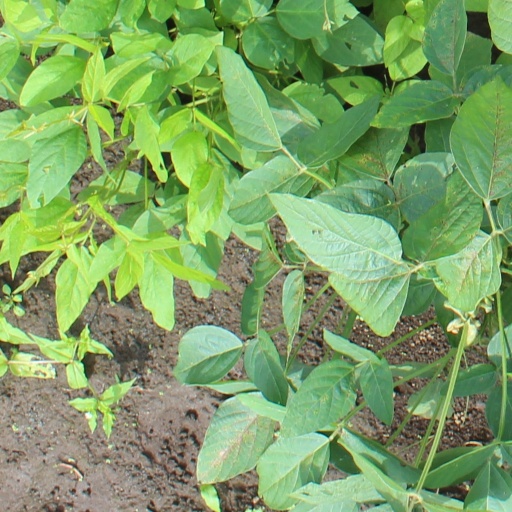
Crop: soybean